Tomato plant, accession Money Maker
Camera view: horizontal (90 deg, fisheye); turntable rotation: 270 degrees
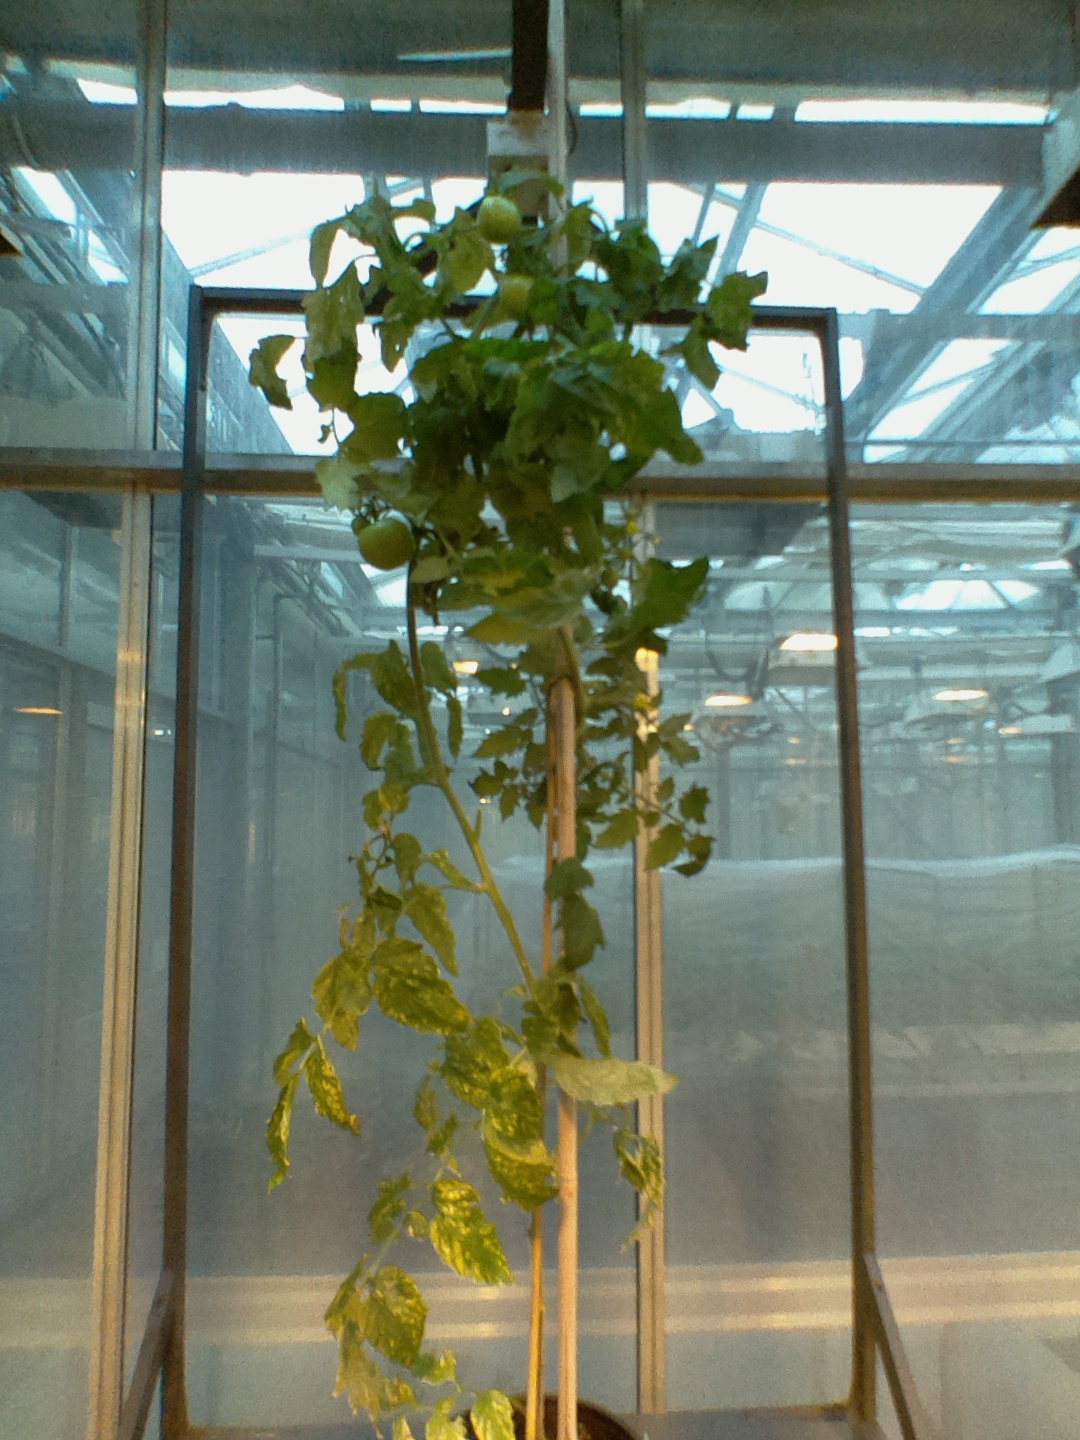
BBCH growth stage 76: 60%-70% of final fruit size